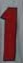
Number: 1